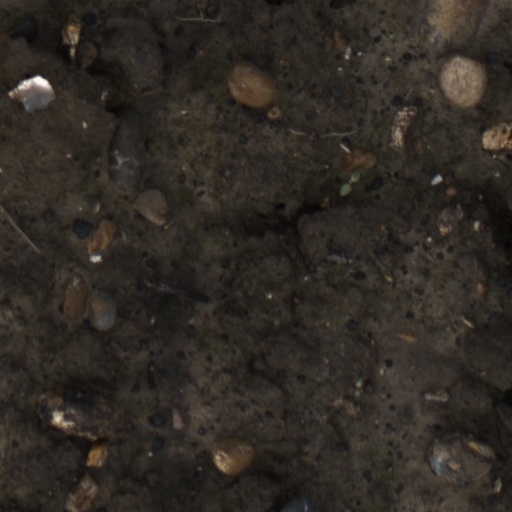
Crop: wheat